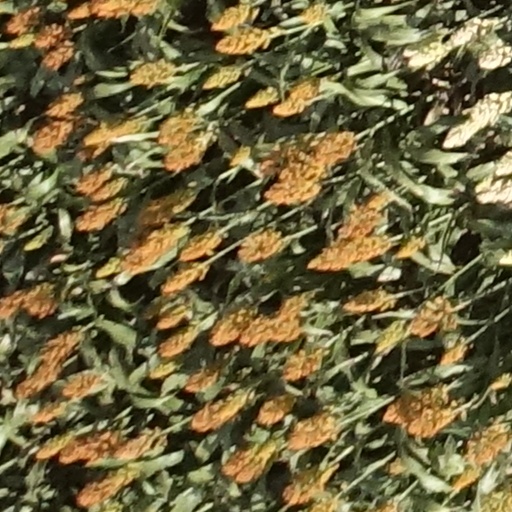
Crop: sorghum